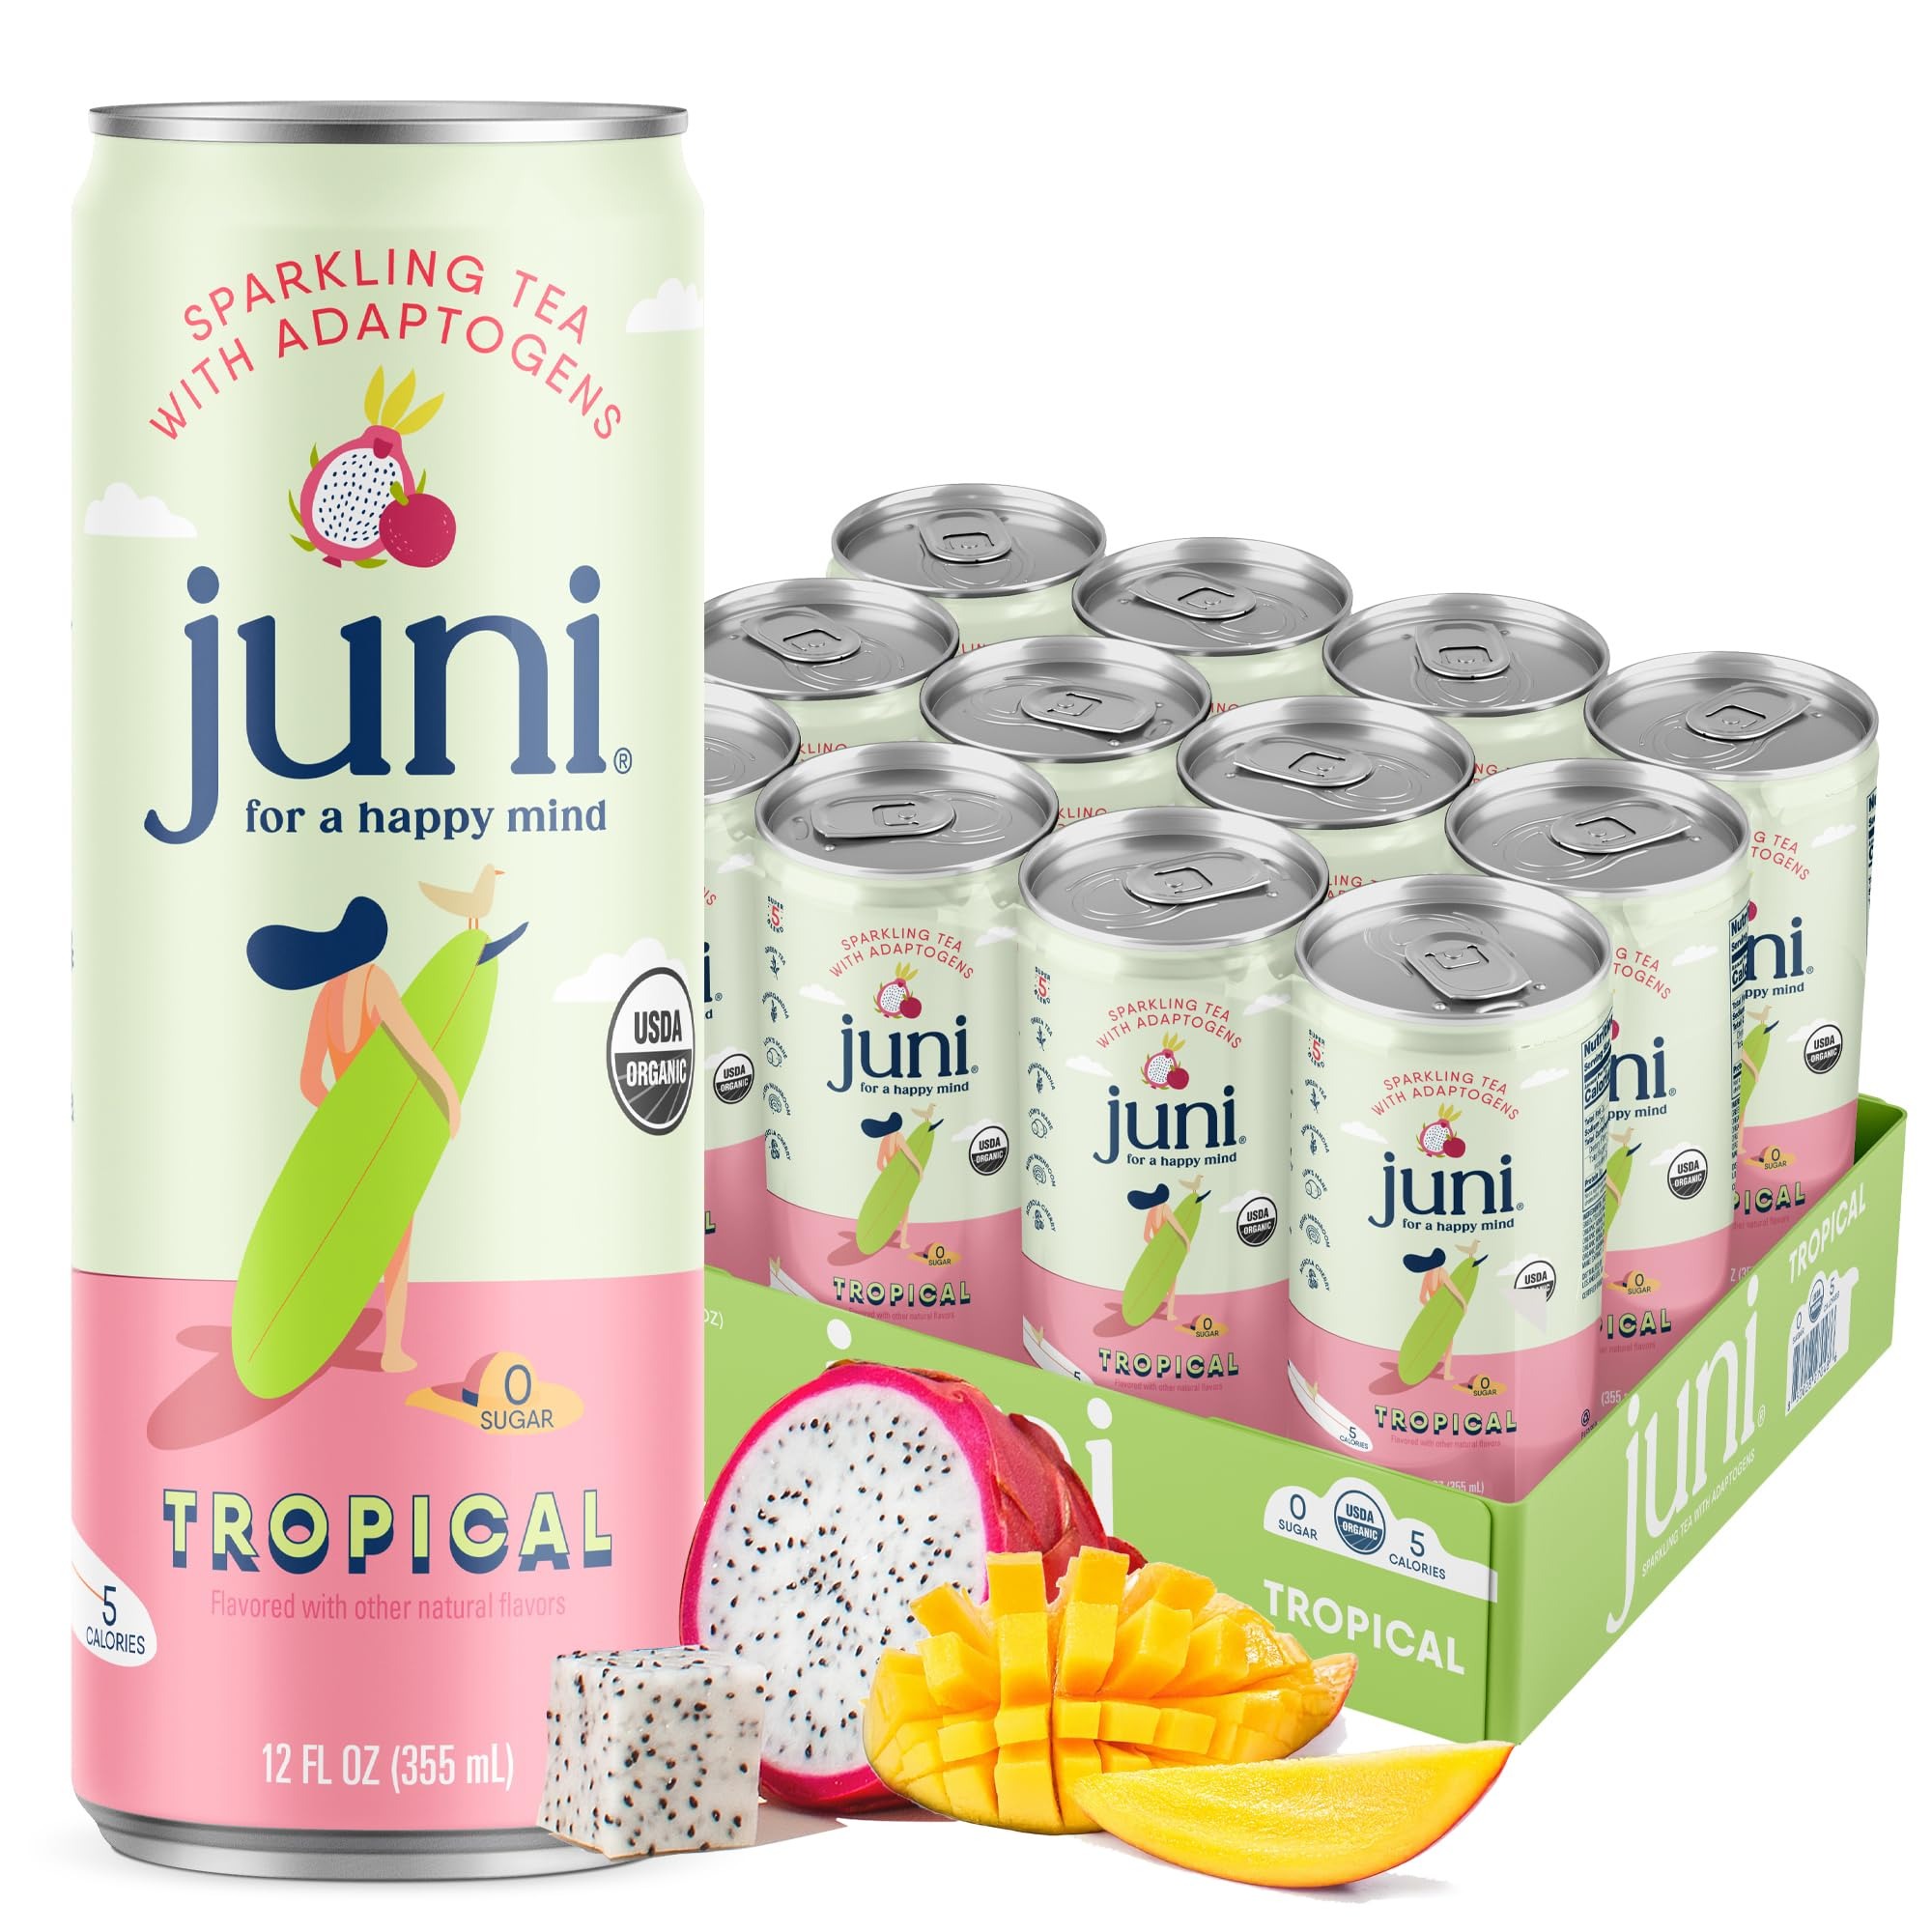
Item Name: Juni Sparkling Adaptogen Drink with Ashwagandha, Lion’s Mane & Reishi Mushrooms | Green Tea for Focus, Zero Sugar, 5 Calories, Organic | Non Alcoholic Drinks - Tropical 12 pack
Bullet Point 1: ADAPTOGEN BLEND: Juni Sparking Teas are made with a super blend of powerful adaptogens and nootropics including green tea, reishi mushroom, lion's mane, and acerola cherry with the refreshing effervescence of a sparkling beverage. Our super blend works together to renew your energy, enhance your focus, and elevate your overall wellness
Bullet Point 2: ZERO SUGAR - LOW CALORIES: Each can of Juni contains zero sugar and only five calories per can, so you can enjoy guilt-free. Our adaptogenic ready to drink tea was made to balance your mind and body
Bullet Point 3: NATURAL CAFFEINE: Experience the invigorating boost of Juni sparkling tea, crafted with 33mg of natural caffeine sourced from green tea—equivalent to the caffeine content in an 8oz cup of brewed green tea. Juni provides a refreshing alternative to diet sodas, energy drinks, and even your daily coffee. Enjoy the perfect blend of natural energy and delicious flavor in every sip. Enjoy a Juni and stay alert and refreshed throughout the day without the guilt
Bullet Point 4: TROPICAL GREEN TEA: Summer is calling and we have just the answer. Juni sparkling adaptogenic green tea flawlessly blends passion fruit and dragon fruit to transport you to that tropical vacation you’ve been dreaming of.
Bullet Point 5: USDA Organic, Non-GMO, Plant-Based, Vegan, Gluten Free and recyclable cans
Product Description: Juni is a new sparkling tea brand from Life & Purpose Coach, Author and Podcast Host, Jay Shetty, and his wife, Plant-Based Recipe Developer and Fitness & Well-being Enthusiast, Radhi Devlukia-Shetty. Juni is infused with powerful adaptogens and nootropics to elevate your mind and body! Our Super-5 blend works together to renew your energy, enhance your focus, and elevate your overall wellness. With every sip, you'll experience calmness of mind, a refreshing vitality of body, and a burst of brightness to your day.
Value: 144.0
Unit: Fl Oz

Price: 3.64